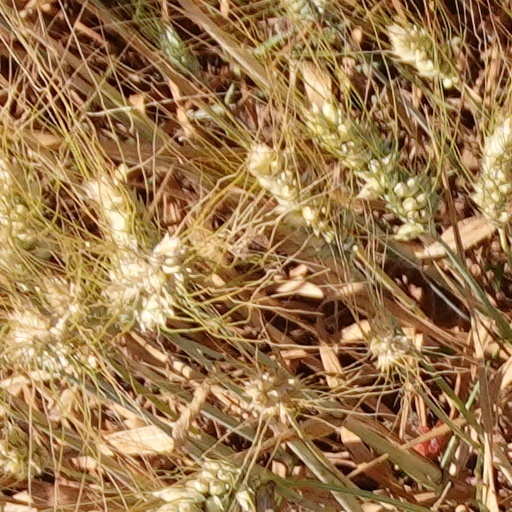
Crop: wheat